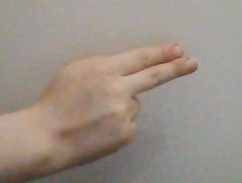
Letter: ain